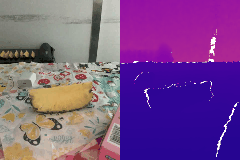
Label: pineapple